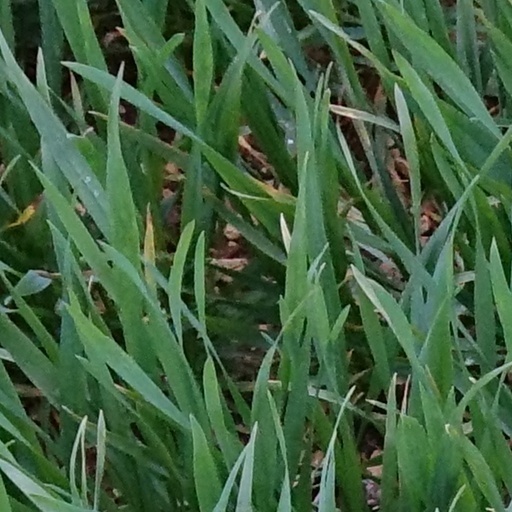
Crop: wheat